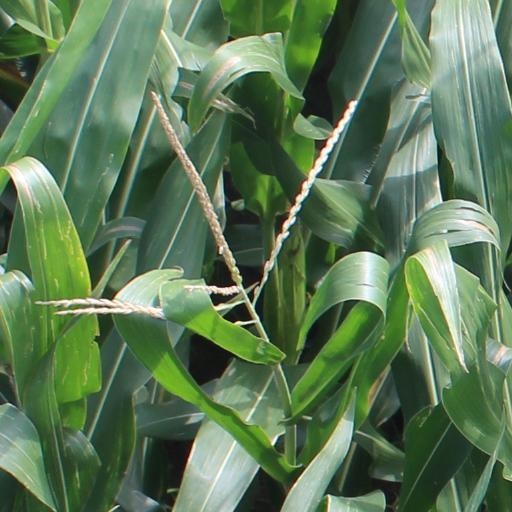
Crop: maize; corn